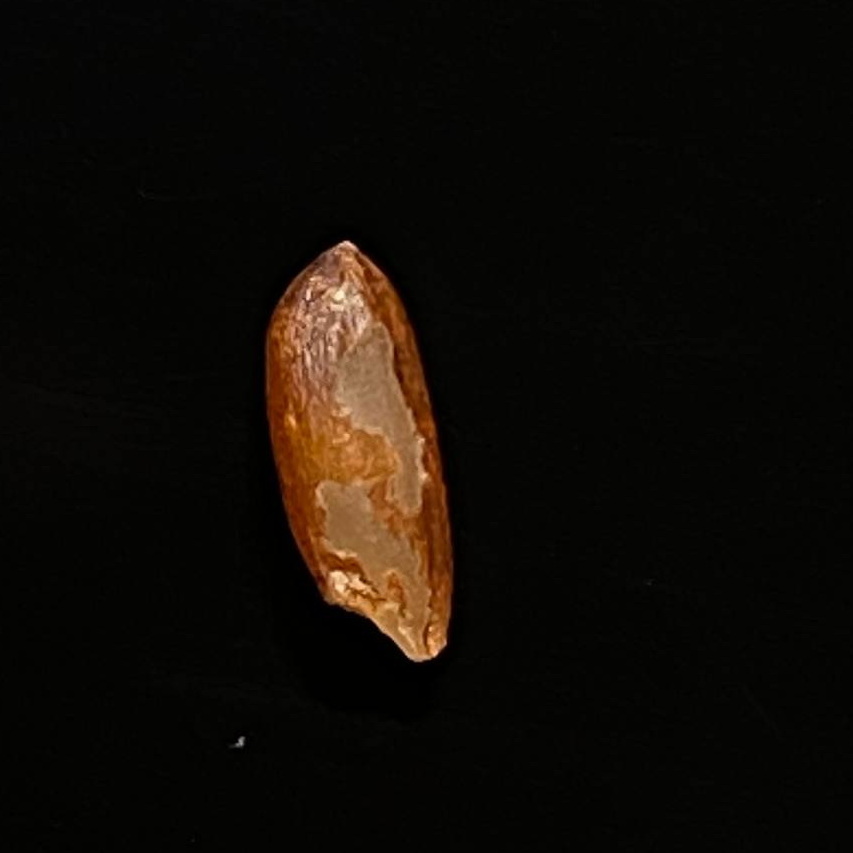
Rice variety: Ganjiya